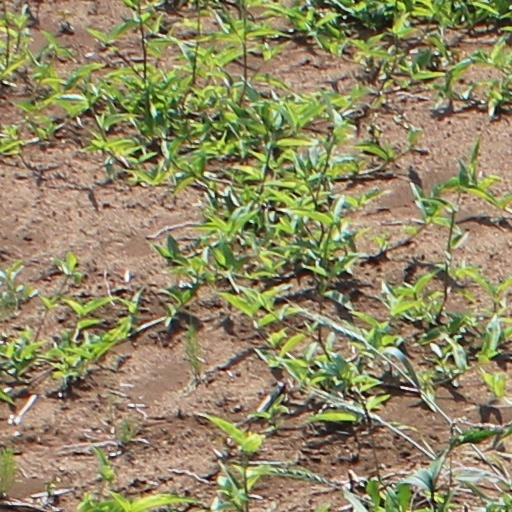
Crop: wheat